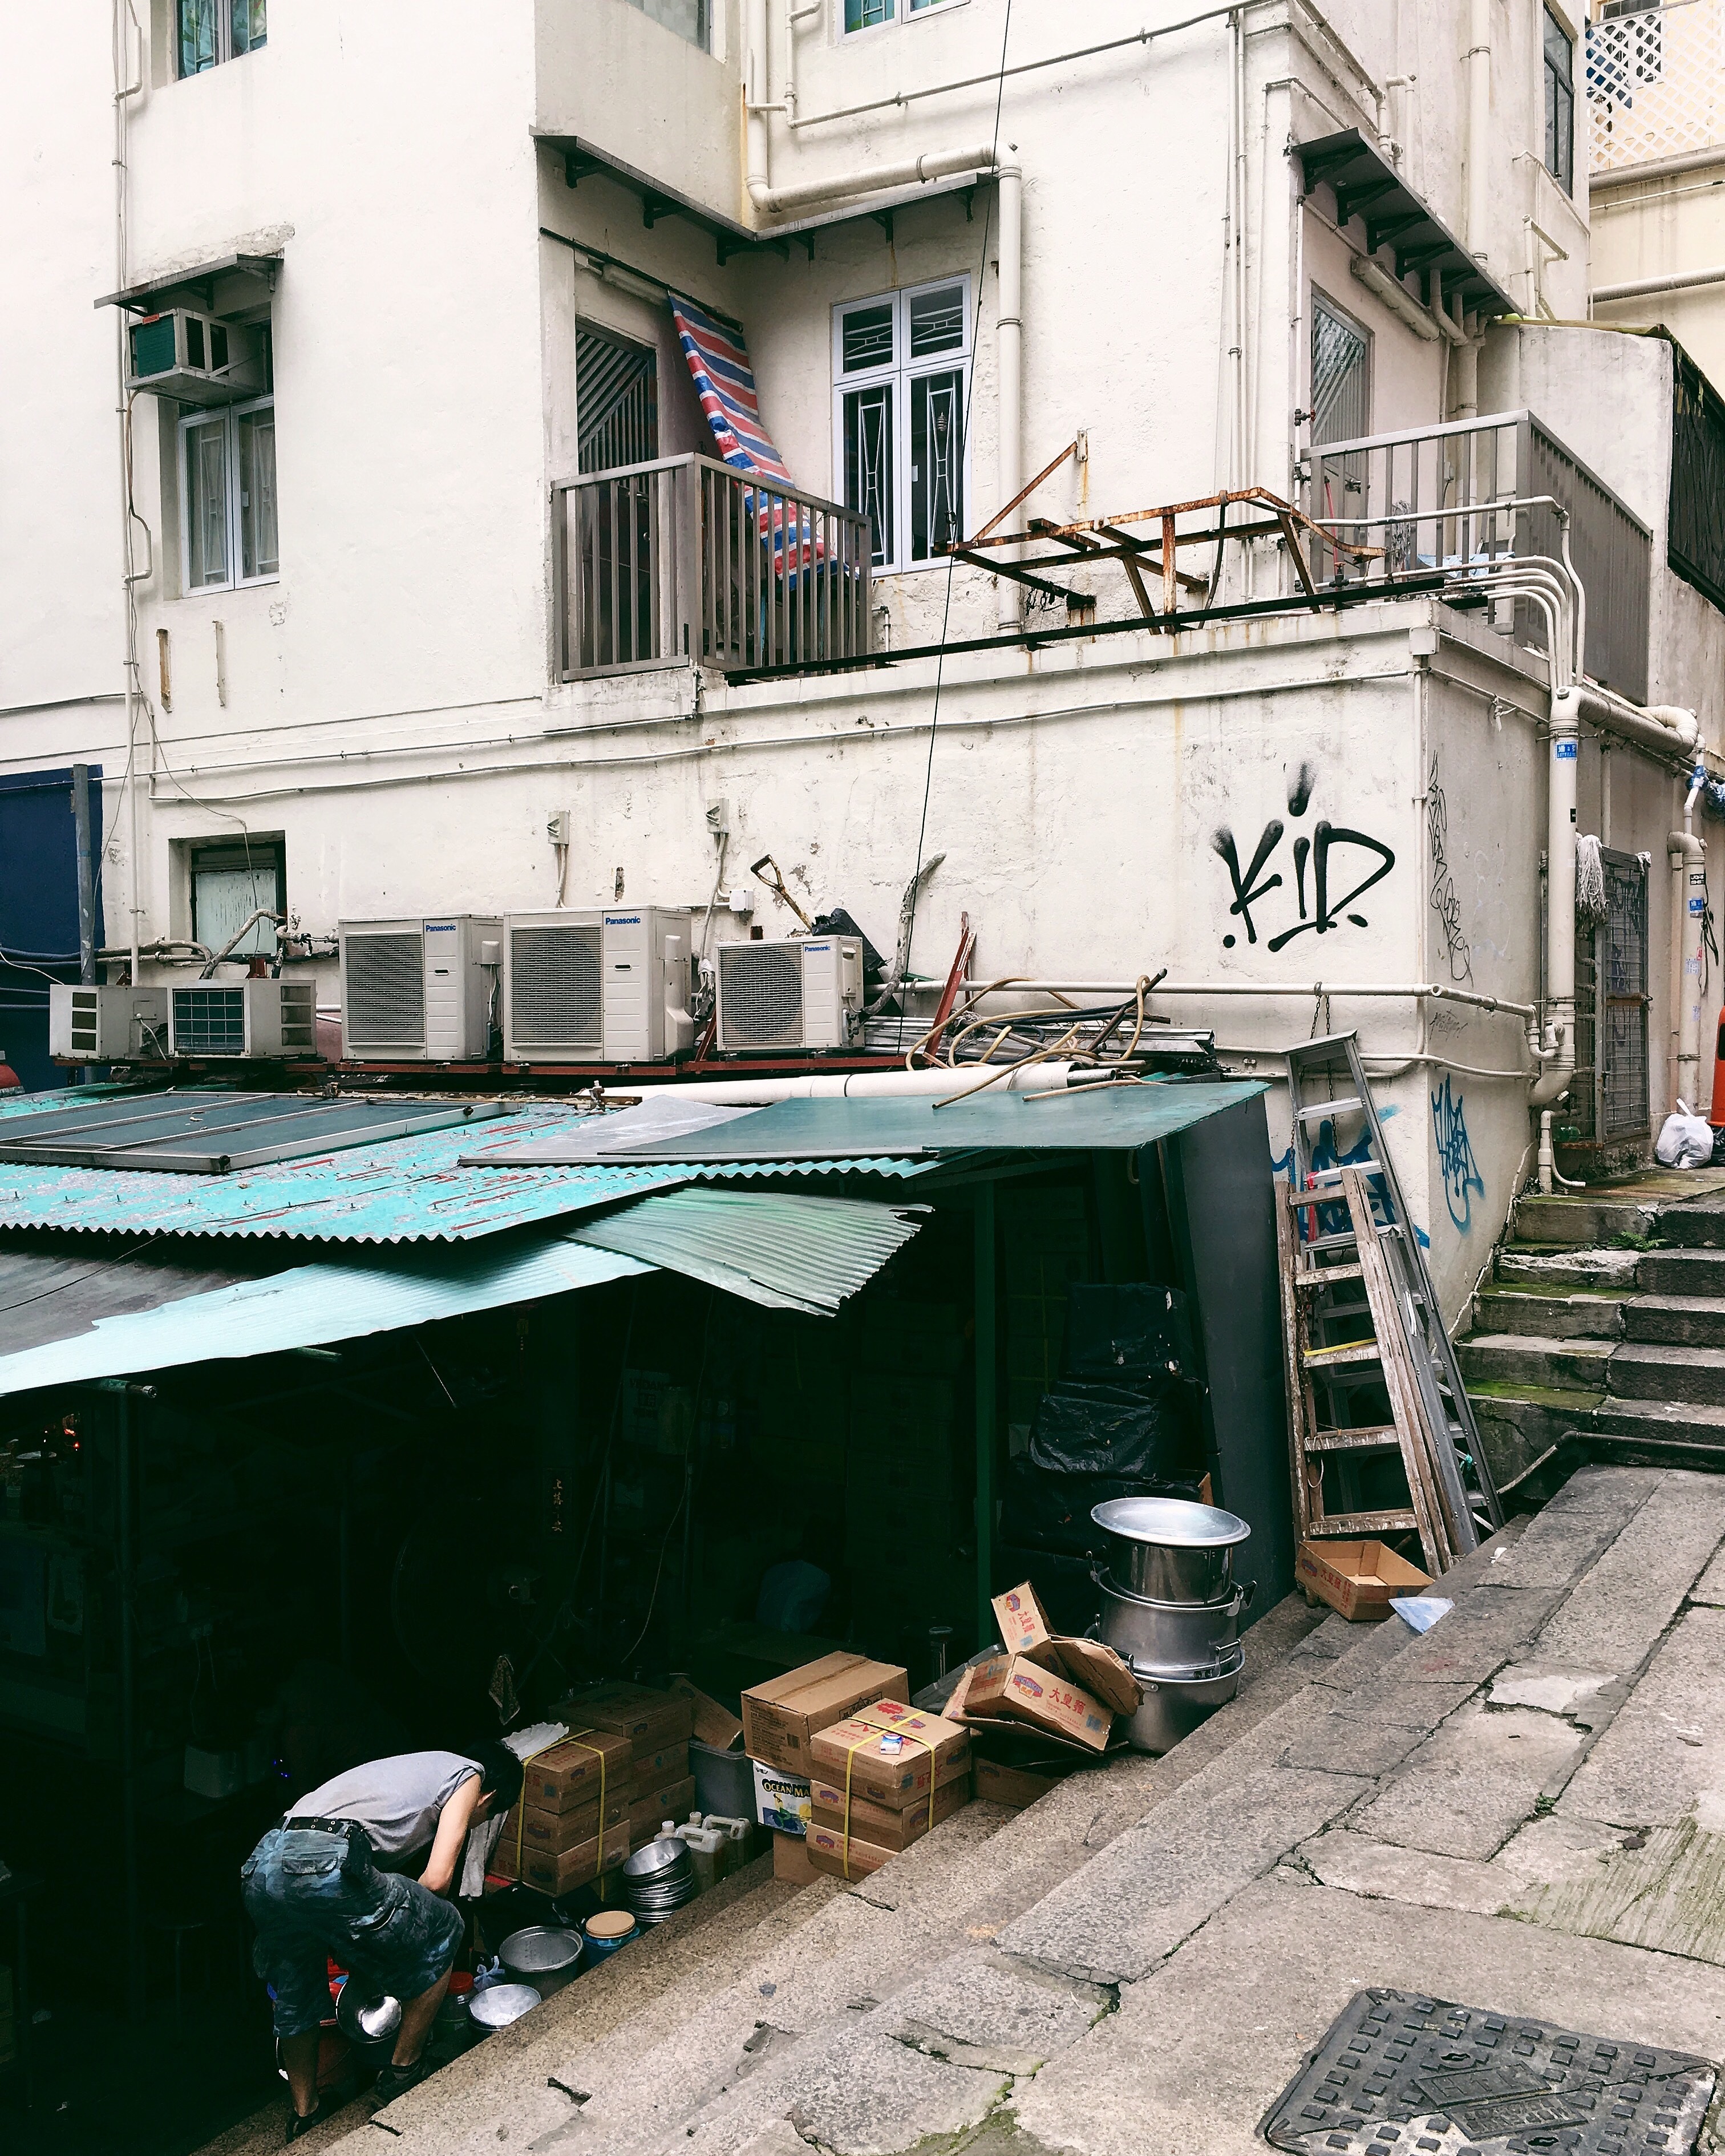
architecture, boat, street, house, town, city, vehicle, facade, waterway, art, neighbourhood, urban area